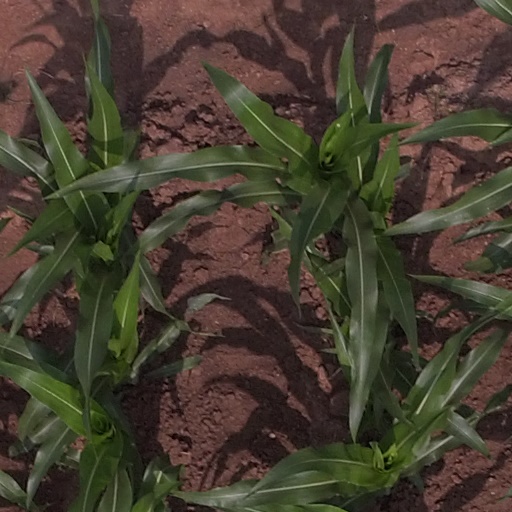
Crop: maize; corn